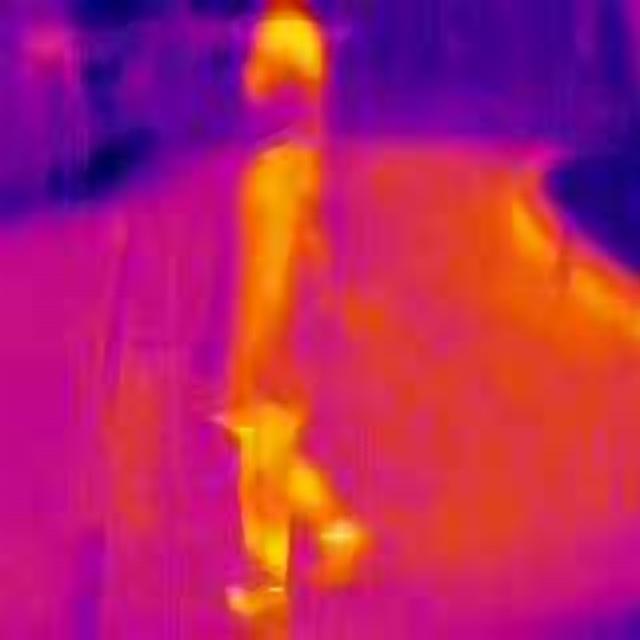
Detected objects:
label: person